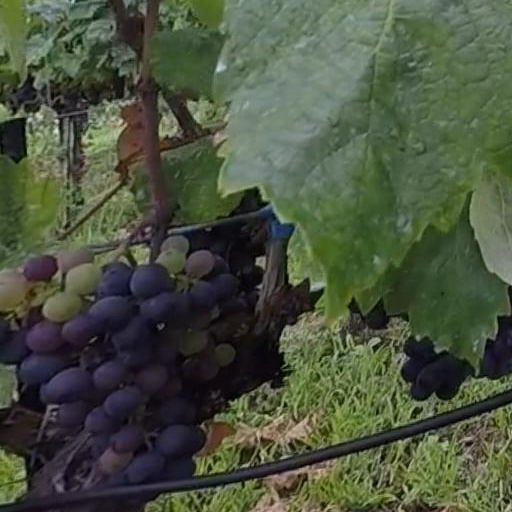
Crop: grape